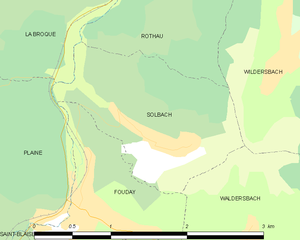
Carte des communes françaises